Georgics

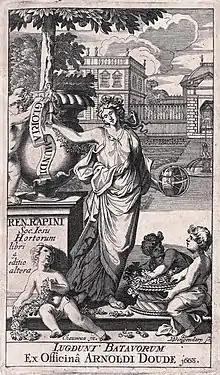

Virgil's model for composing a didactic poem in hexameters is the archaic Greek poet Hesiod, whose poem "Works and Days" shares with the "Georgics" the themes of man's relationship to the land and the importance of hard work. The Hellenistic poet Nicander's lost "Georgics" may also be an important influence. Virgil used other Greek writers as models and sources, some for technical information, including the Hellenistic poet Aratus for astronomy and meteorology, Nicander for information about snakes, the philosopher Aristotle for zoology, and Aristotle's student Theophrastus for botany, and others, such as the Hellenistic poet Callimachus for poetic and stylistic considerations. The Greek literary tradition from Homer on also serves as an important source for Virgil's use of mythological detail and digression.